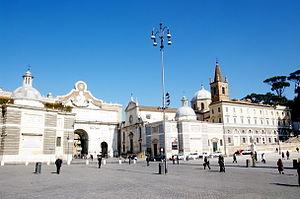
La piazza del Popolo est une importante place piétonne monumentale, de style néo-classique du XIXᵉ siècle en son état actuel, au nord du centre historique de Rome, qui a commencé à être aménagée et ornée dès la fin du XVIᵉ siècle, sur ordre du pape Sixte-Quint, l'un des plus importants papes bâtisseurs dans la Ville Éternelle. Son nom, en italien, signifie littéralement la « place du Peuple », mais il est historiquement dérivé de celui des peupliers, auxquels l'église Santa Maria del Popolo, à l'angle nord-est de la place, doit son appellation d'origine.